Vorontsov Palace (Alupka)

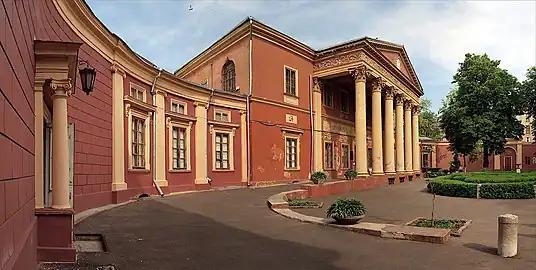
In the 1820s, Russian noblemen commissioned a number of Palladian residences in Novorossiya, primarily in Odessa.

In the period following the Napoleonic Wars, the new city of Odessa emerged as Russia's southern capital with a vibrant cosmopolitan society centred on a handful of Russian aristocrats and Polish noblewomen such as Zofia Potocka and Karolina Rzewuska. According to Filipp Vigel, the viceroy's court in Odessa looked like a "small capital of an imperial fürst". While many Neoclassical buildings appeared in Odessa, the Crimea (or Taurica, as it was then better known) was still perceived as a wild, exotic hinterland. The mid-1820s saw the appearance of highly popular Romantic works celebrating its rugged beauty, such as Alexander Pushkin's poem "The Fountain of Bakhchisaray" and Adam Mickiewicz's "Crimean Sonnets". Both poets were fascinated with Lord Byron's Oriental romances and pictured the Crimea as an exotic land of Tartar Muslim traditions which had flourished in the Khanate of Crimea until its demise in 1783.